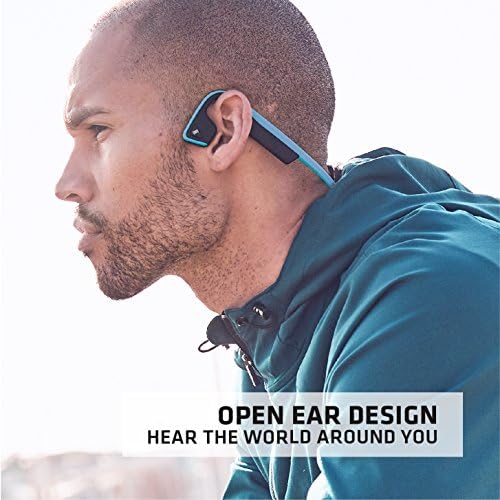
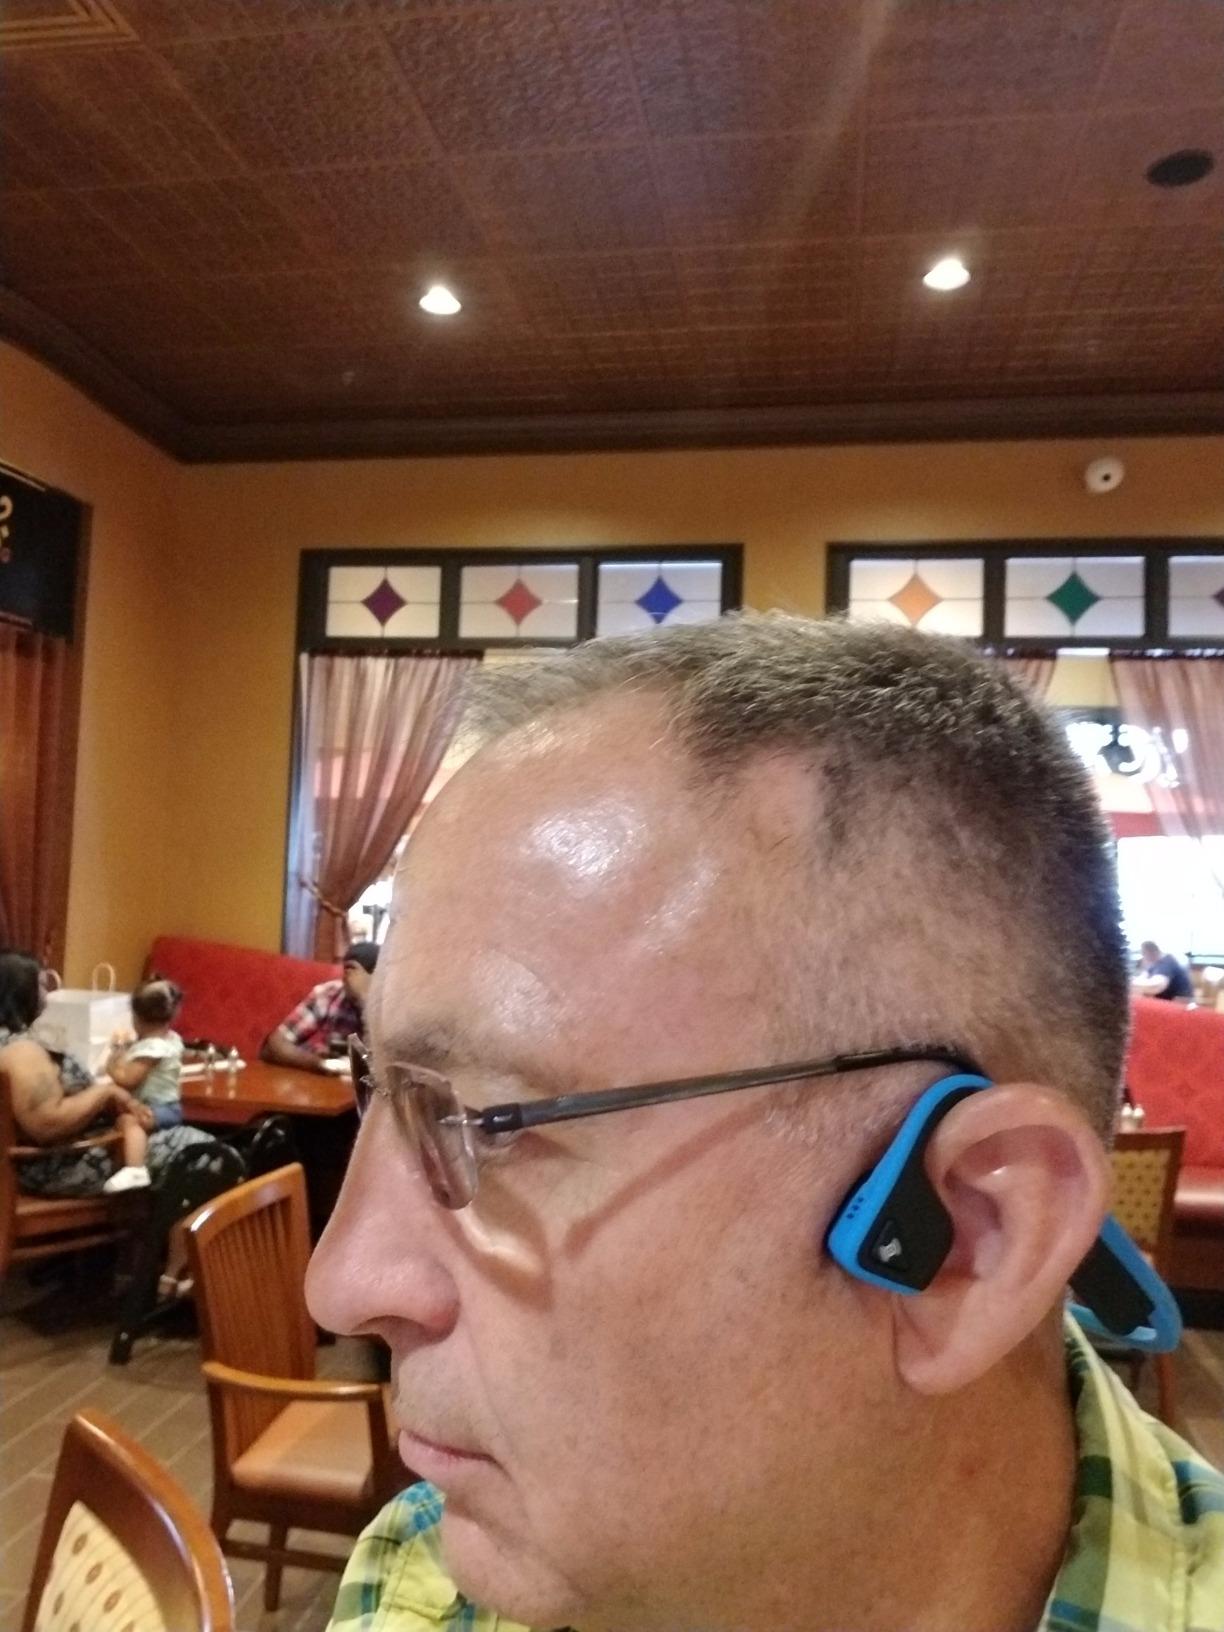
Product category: headphones
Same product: yes